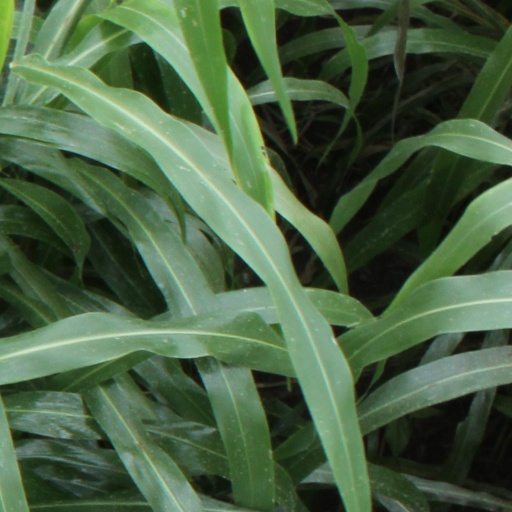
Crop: sorghum